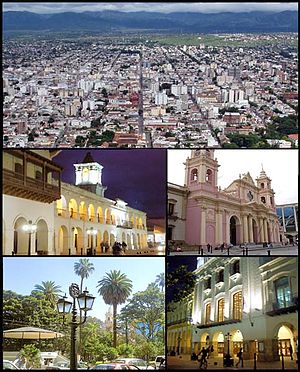
Salta (Argentina)
Saltas beliggenhed i Argentina
Salta er en by i den nordlige del af Argentina, med et indbyggertal på cirka 462.000. Byen ligger i Salta provinsen, og ligger ved foden af Andesbjergene.